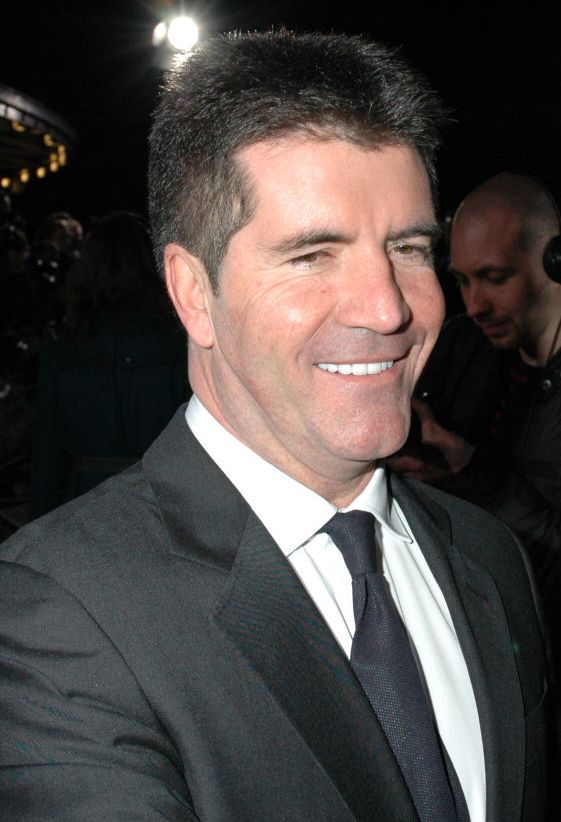
ไซมอน โคเวลล์

infobox person
| name = ไซมอน โคเวลล์
| image = Simon Cowell.jpg
| birthname = Simon Phillip Cowell
| birth_place = ลอนดอน, ประเทศอังกฤษ|อังกฤษ
| height = 173 cm
| years_active = 1980 - ปัจจุบัน
| organization = ไซโก้ เอนเตอร์เทนเมนต์
| label_name = ไซโก้ มิวสิค
| partner = ลอเรน ซิลเวอร์แมน(2013 - ปัจจุบัน; หมั้นแล้ว)
| children = 1
| relatives = นิโคลัส โคเวลล์ (น้องชาย) โทนี โคเวลล์ (น้องชายต่างแม่)
ไซมอน ฟิลลิป โคเวลล์ () เกิดเมื่อวันที่ 7 ตุลาคม พ.ศ. 1959 เป็นฝ่ายดูแลศิลปินและธุรกรรมดนตรี (หรือ เอ แอนด์ อาร์) พิธีกร และโปรดิวเซอร์รายการโทรทัศน์ และเป็นนายทุน เขามีชื่อเสียงจากการเป็นคณะกรรมการรายการโทรทัศน์ อย่าง ป็อปไอดอล, อเมริกันไอดอล, ดิเอกซ์แฟกเตอร์ บริเทนส์กอตแทเลินต์|บริเทนส์ก็อตทาเลนต์ และ America's Got Talent|อเมริกาก็อตทาเลนต์ เขายังเป็นเจ้าของบริษัทโปรดักชั่นทีวี และบริษัทเพลง Syco
โคเวลล์มีชื่อเสียงจากการเป็นกรรมการในการพูดจาตรง ๆ แรง ๆ และมักวิจารณ์อย่างขัดแย้ง ประชดประชันและเล่นลิ้น เกี่ยวกับผู้เข้าแข่งขัน และความสามารถในการร้อง โคเวลล์มักถูกนำไปล้อเลียนในวัฒนธรรมสมัยนิยมโดยเสมอ เขามักรวมกิจกรรมทางโทรทัศน์ และด้านดนตรี เข้าอย่างกลมกลืนในการประชาสัมพันธ์ซิงเกิล และผลงานของศิลปินต่าง ๆ รวมถึงในการเป็นพิธีกรโทรทัศน์
== กรรมการตัดสิน ==
* ป๊อปไอดอล (2001 - 2003)
* อเมริกันไอดอล (2002 - 2016)
* ดิเอกซ์แฟกเตอร์ ยูเค (2004 - 2018)
* ดิเอกซ์แฟกเตอร์ ยูเอส (2011 - 2013)
* บริเทนส์กอตแทเลินต์ (2007 - ปัจจุบัน)
* อเมริกาก็อตทาเลนต์ (2019)
== อ้างอิง ==
หมวดหมู่:พิธีกรชาวอังกฤษ
หมวดหมู่:บุคคลจากลอนดอนโบโรแลมเบท
หมวดหมู่:บุคคลจากเทศมณฑลฮาร์ตฟอร์ดเชอร์
หมวดหมู่:นักธุรกิจชาวอังกฤษ